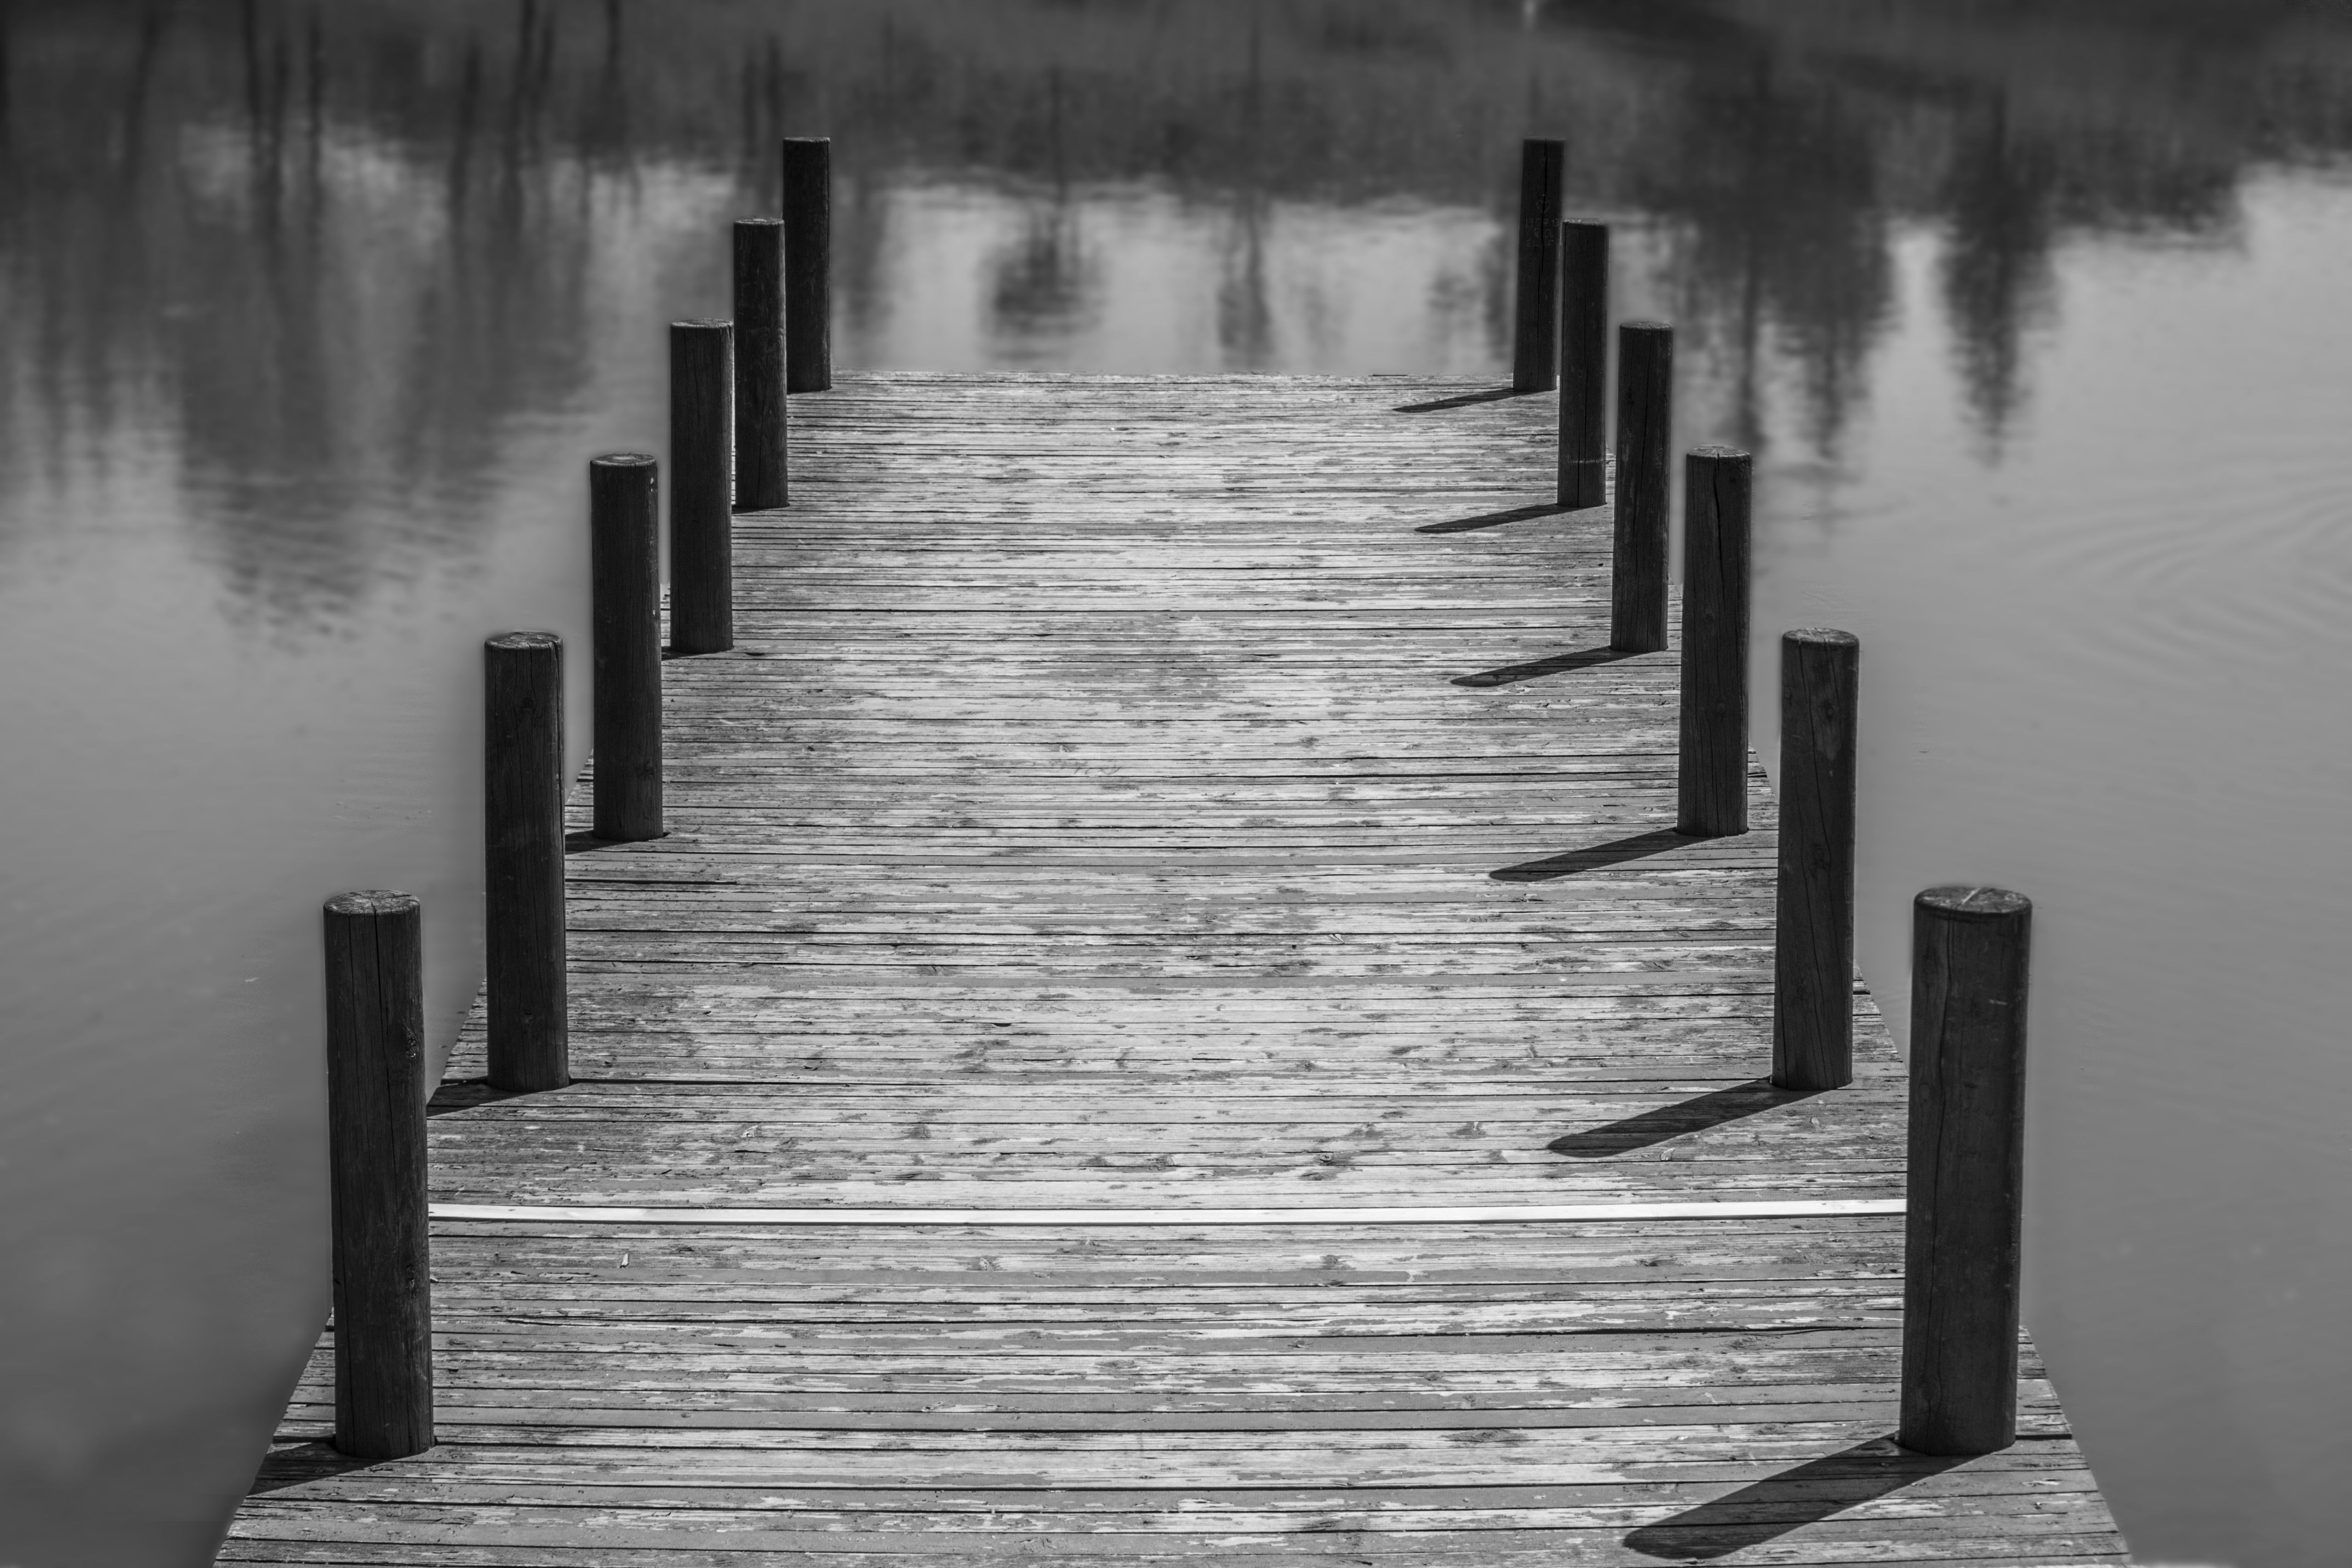
water, light, black and white, wood, white, photography, house, lake, wall, pier, river, summer, shadow, darkness, black, monochrome, symmetry, photograph, shape, monochrome photography